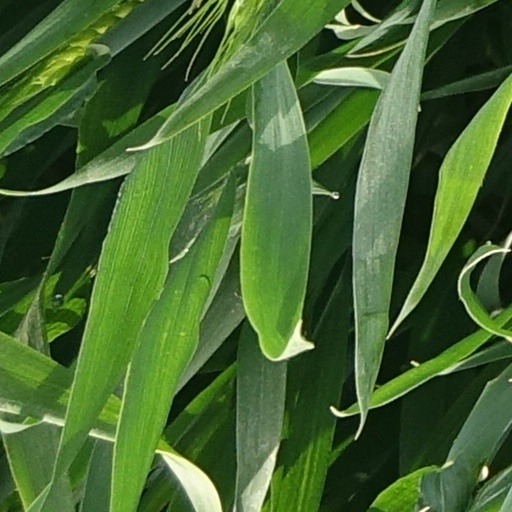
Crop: wheat